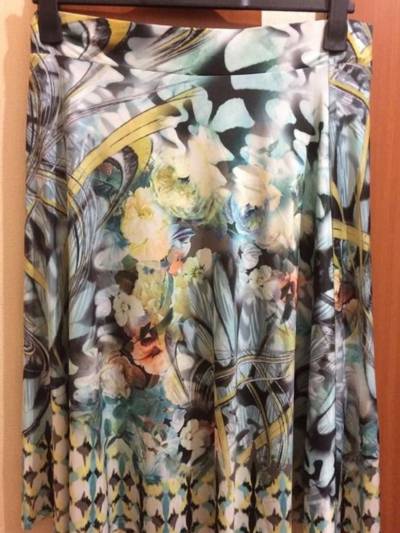
Waste category: clothes